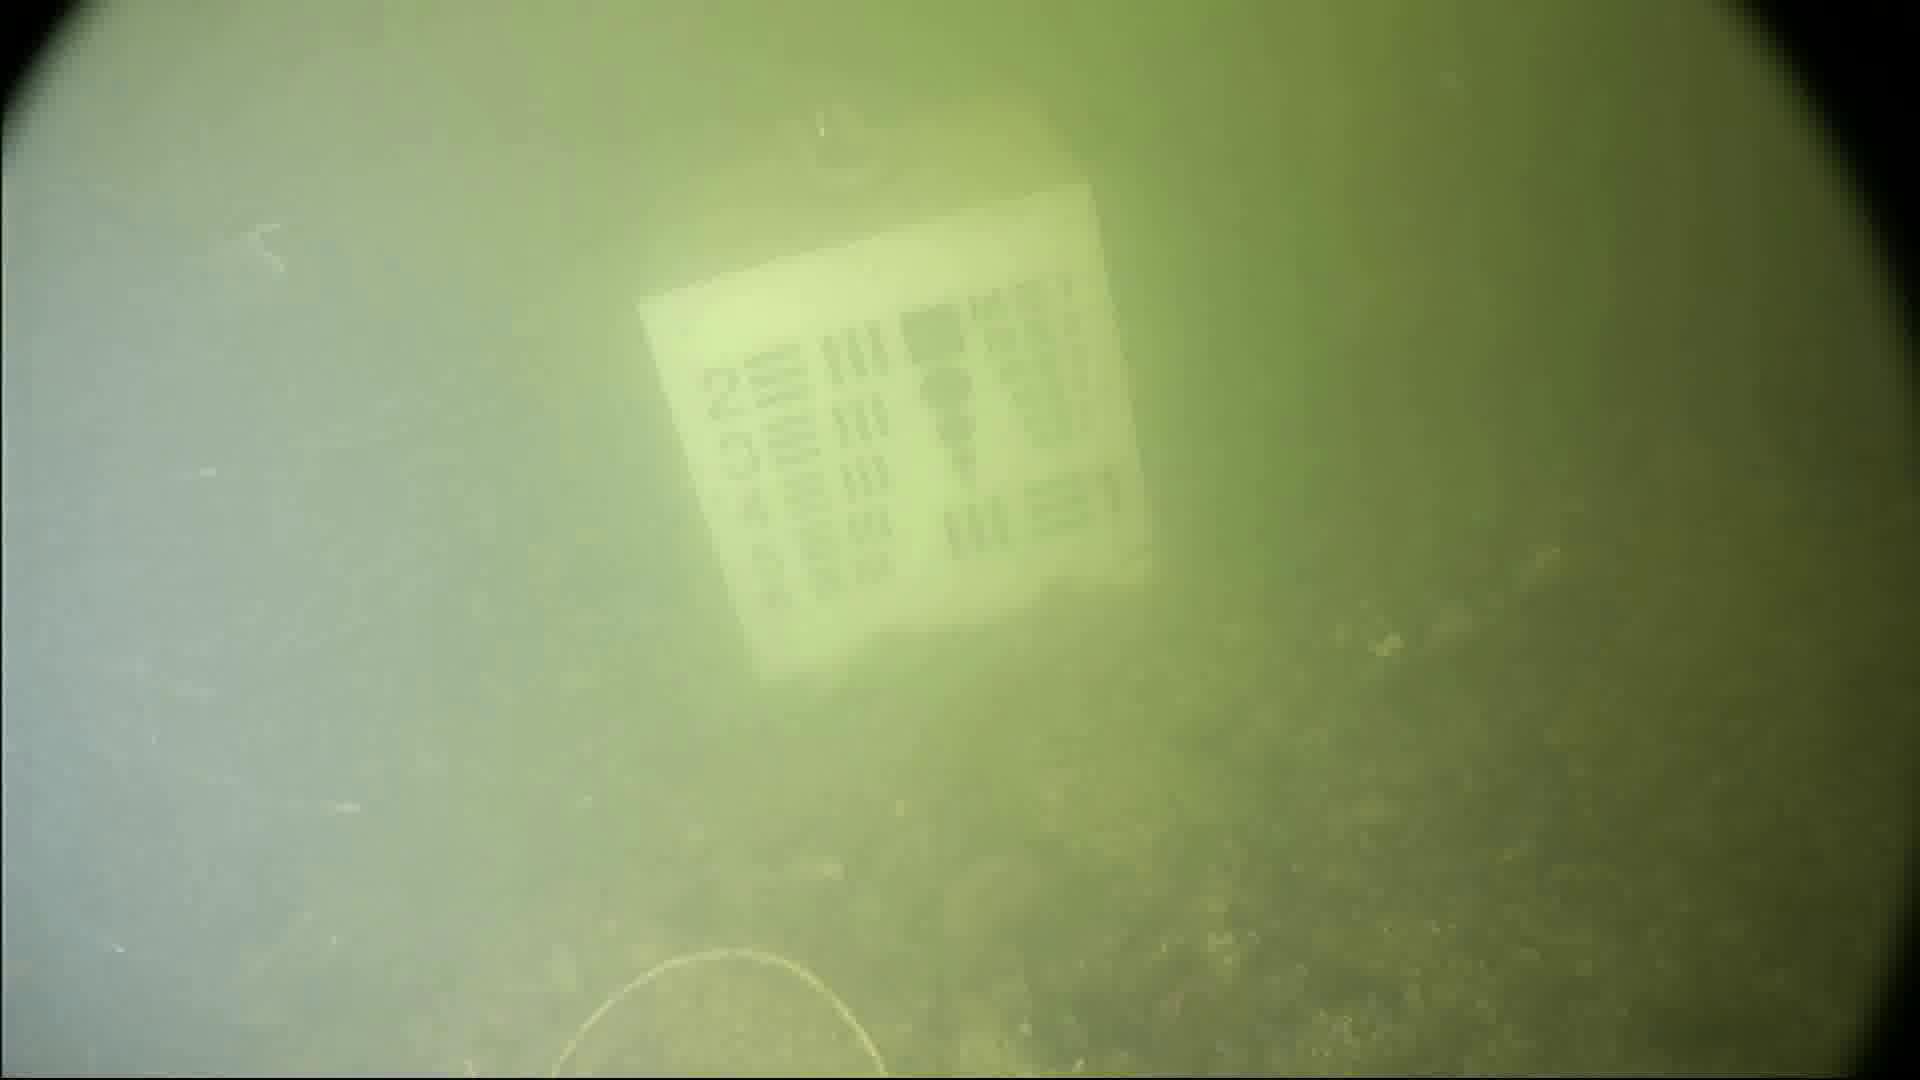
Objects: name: crab